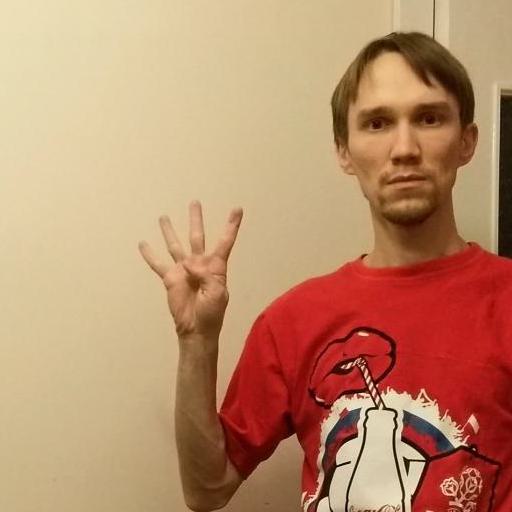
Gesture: four